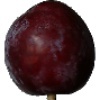
Label: Plum 1